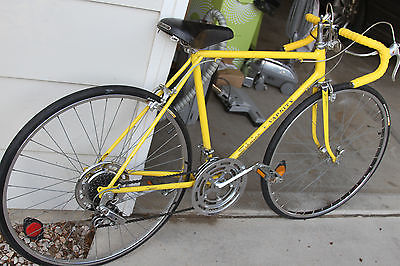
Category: bicycle